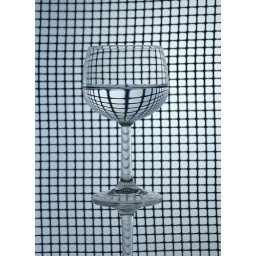
Partially filled glass of water against a back illuminated grid pattern. I moved the glass to magnify the pattern a bit.